Virginia Dox

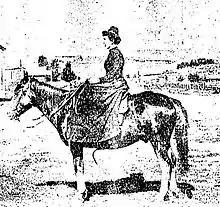
Virginia Dox on her pony in Oxford, Idaho in 1885.

Virginia Dox (October 31, 1851 – February 14, 1941) was a 19th-century American missionary, educator, and explorer in the Intermountain West, and later a noted public speaker and fundraiser for educational institutions including Whitman College and Berea College. Under the auspices of the New West Education Commission, she founded schools in Idaho and New Mexico. She was the first white woman to explore the Grand Canyon, and also the first white woman to visit the Havasupai. Her vivid depictions of Western life earned her the nickname of "the female Bret Harte".